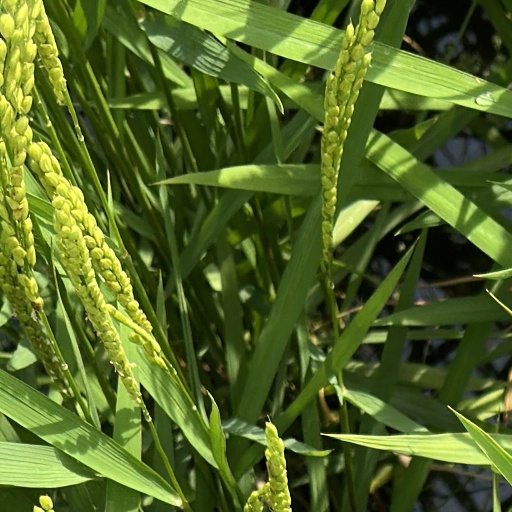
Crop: rice